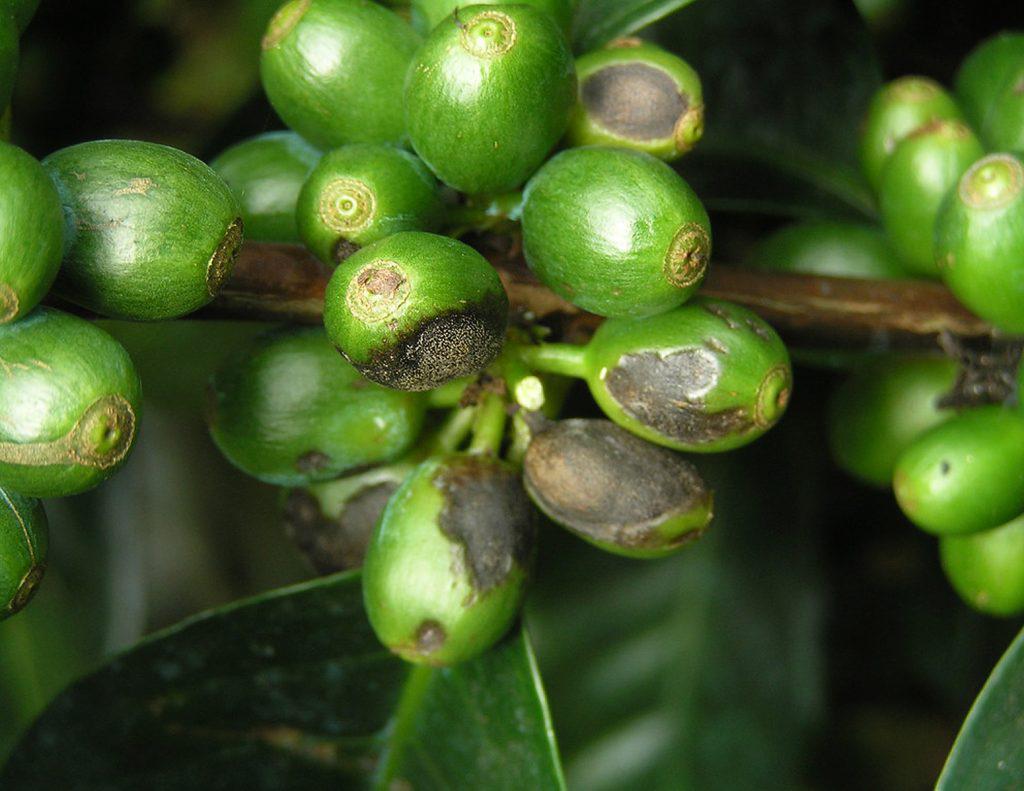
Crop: unknown
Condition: coffee_coffee_berry_blotch